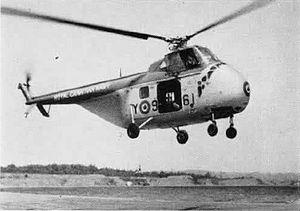
Le Sikorsky H-19 est un hélicoptère de manœuvre et d'assaut construit par la société américaine Sikorsky Aircraft Corporation.
Le NCSM Bonaventure est un porte-avions de la classe Majestic, initialement construit sous le nom de HMS Powerful pour la Royal Navy britannique. Il servit dans la Marine royale canadienne puis dans le Commandement de la Force maritime des Forces canadiennes de 1957 à 1970. Il fut le dernier porte-avions du Canada.